Orthodontic spacer

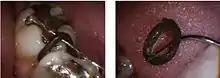
Orthodontic spacer removal.

Spacers are usually used to put spaces in between teeth before braces are established. It can be agitating or painful, but patients are often warned not to pick at them or they will fall out. They are usually rubber, but sometimes they can be metal. They can be used when a patient's teeth are too close together.